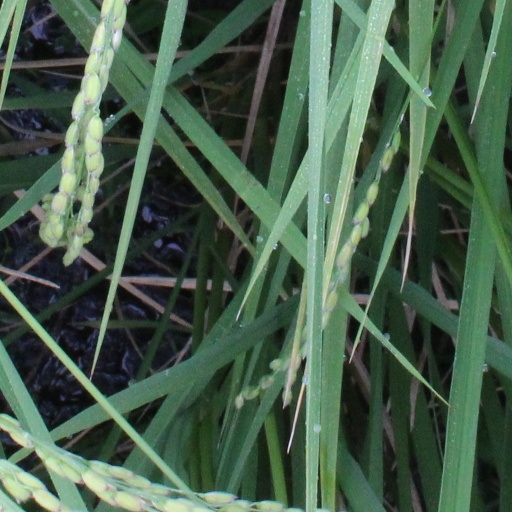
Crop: rice